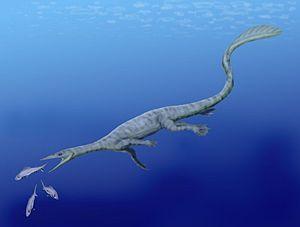
Les Thalattosauria, aussi appelés thalattosauriens, forment un ordre éteint de « reptiles » marins préhistoriques qui a vécu au cours du Trias, de la fin du Trias inférieur au milieu du Trias supérieur, soit il y a environ entre 251,2 à ≃208,5 millions d'années.
Endennasaurus est un genre éteint de reptiles marins thalattosauriens, de la super-famille des Askeptosauroidea. Il a vécu au Trias supérieur, il y a environ entre 210 Ma. Ses fossiles ont été retrouvés en Lombardie dans le nord de l'Italie. C'est un thalattosaurien singulier, le seul dépourvu de dents et avec de fortes pattes indiquant qu'il pouvait vraisemblablement se déplacer hors de l'eau.
Les paléontologues classent les animaux en de nombreuses familles, genres et espèces dont les représentants possèdent des caractéristiques communes issues non d'une convergence évolutive mais d'un ancêtre commun. L'arbre généalogique des animaux ainsi reconstitué, est représenté par un cladogramme. La classification des espèces est parfois difficile notamment lorsque les fossiles sont rares et fragmentaires. La nomenclature est par conséquent régulièrement modifiée ou mise à jour en fonction des nouvelles découvertes.